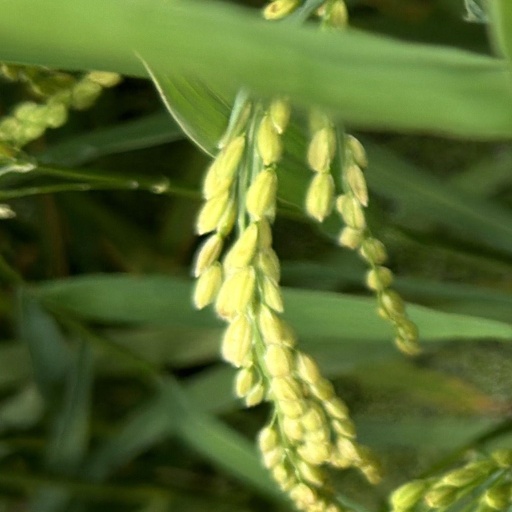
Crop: rice